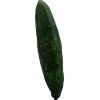
Label: Cucumber 3